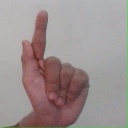
अक्षर: ळ